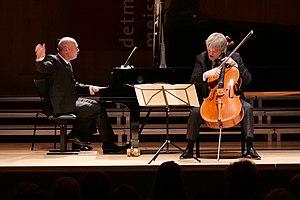
La Fantaisie en fa mineur, D. 940, opus posthume 103, est une œuvre pour piano à quatre mains composée par Franz Schubert en 1828, soit l'année même de sa mort. Elle est la seule œuvre qu'il ait explicitement dédiée à la jeune comtesse Caroline Esterházy, une de ses élèves qu'il aimait profondément et sans espoir, ainsi qu'en attestent des témoignages d'époque.